Manfred Rommel

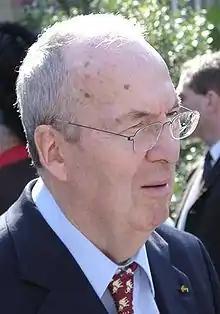
Rommel in 2004

Manfred Rommel (24 December 1928 – 7 November 2013) was a German politician belonging to the Christian Democratic Union (CDU), who served as mayor of Stuttgart from 1974 until 1996. Rommel's policies were described as tolerant and liberal, and he was one of the most popular municipal politicians in Germany. He was the recipient of numerous foreign honours. He was the only son of Wehrmacht Field Marshal Erwin Rommel and his wife Lucia Maria Mollin (1894–1971), and contributed to the establishment of museums in his father's honour. He was also known for his friendship with George Patton IV and David Montgomery, the sons of his father's two principal military adversaries.